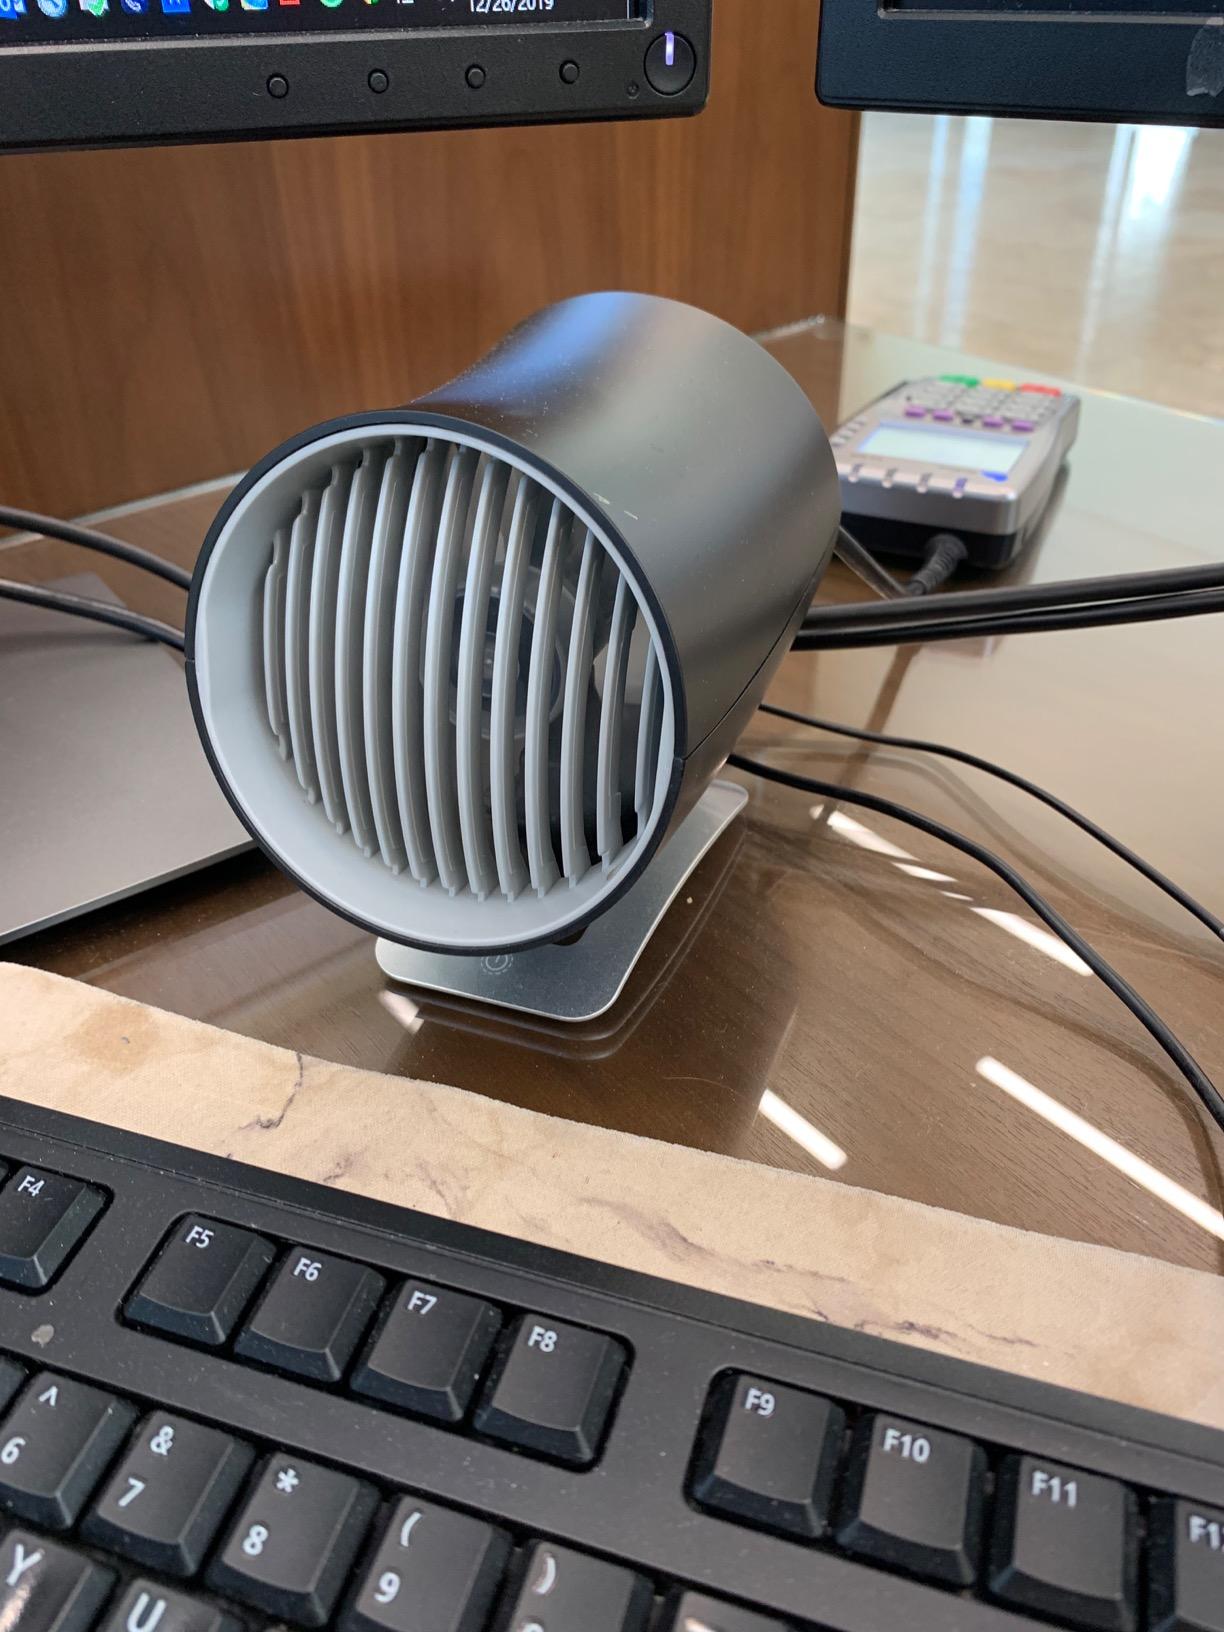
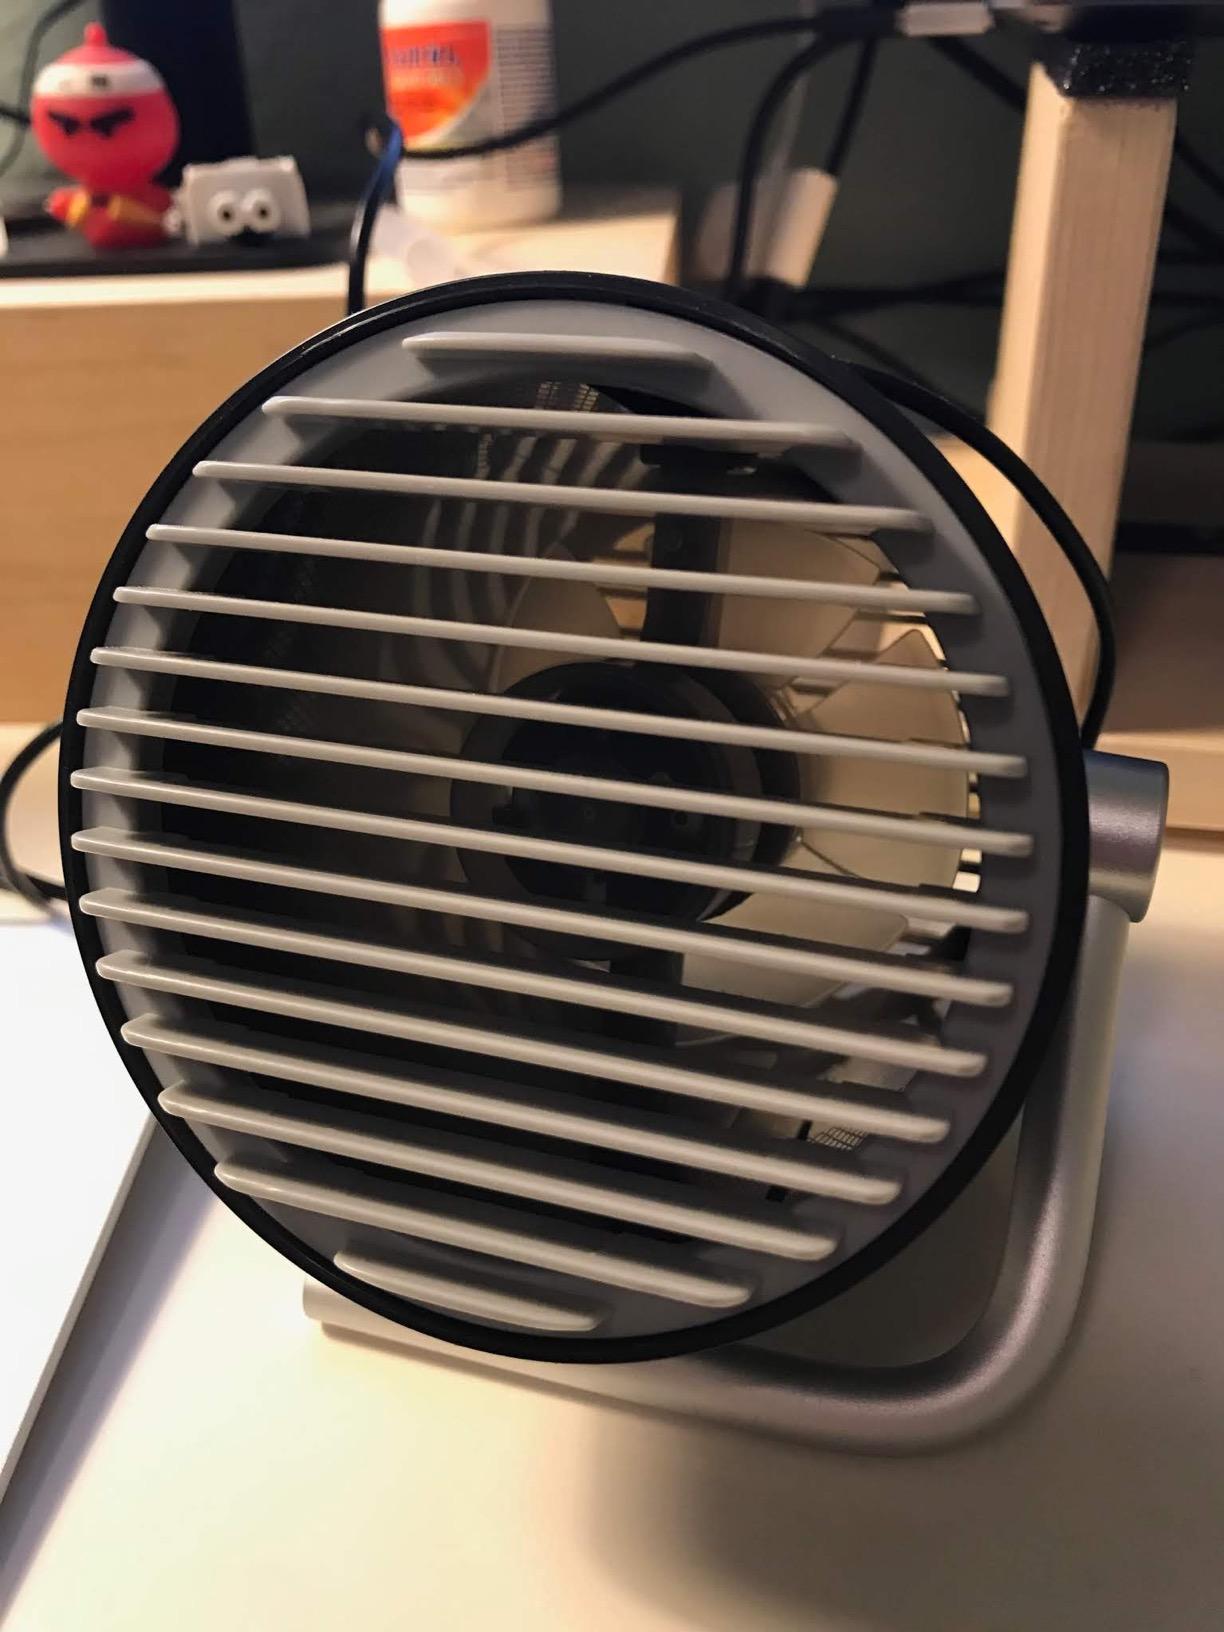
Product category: fan
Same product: no